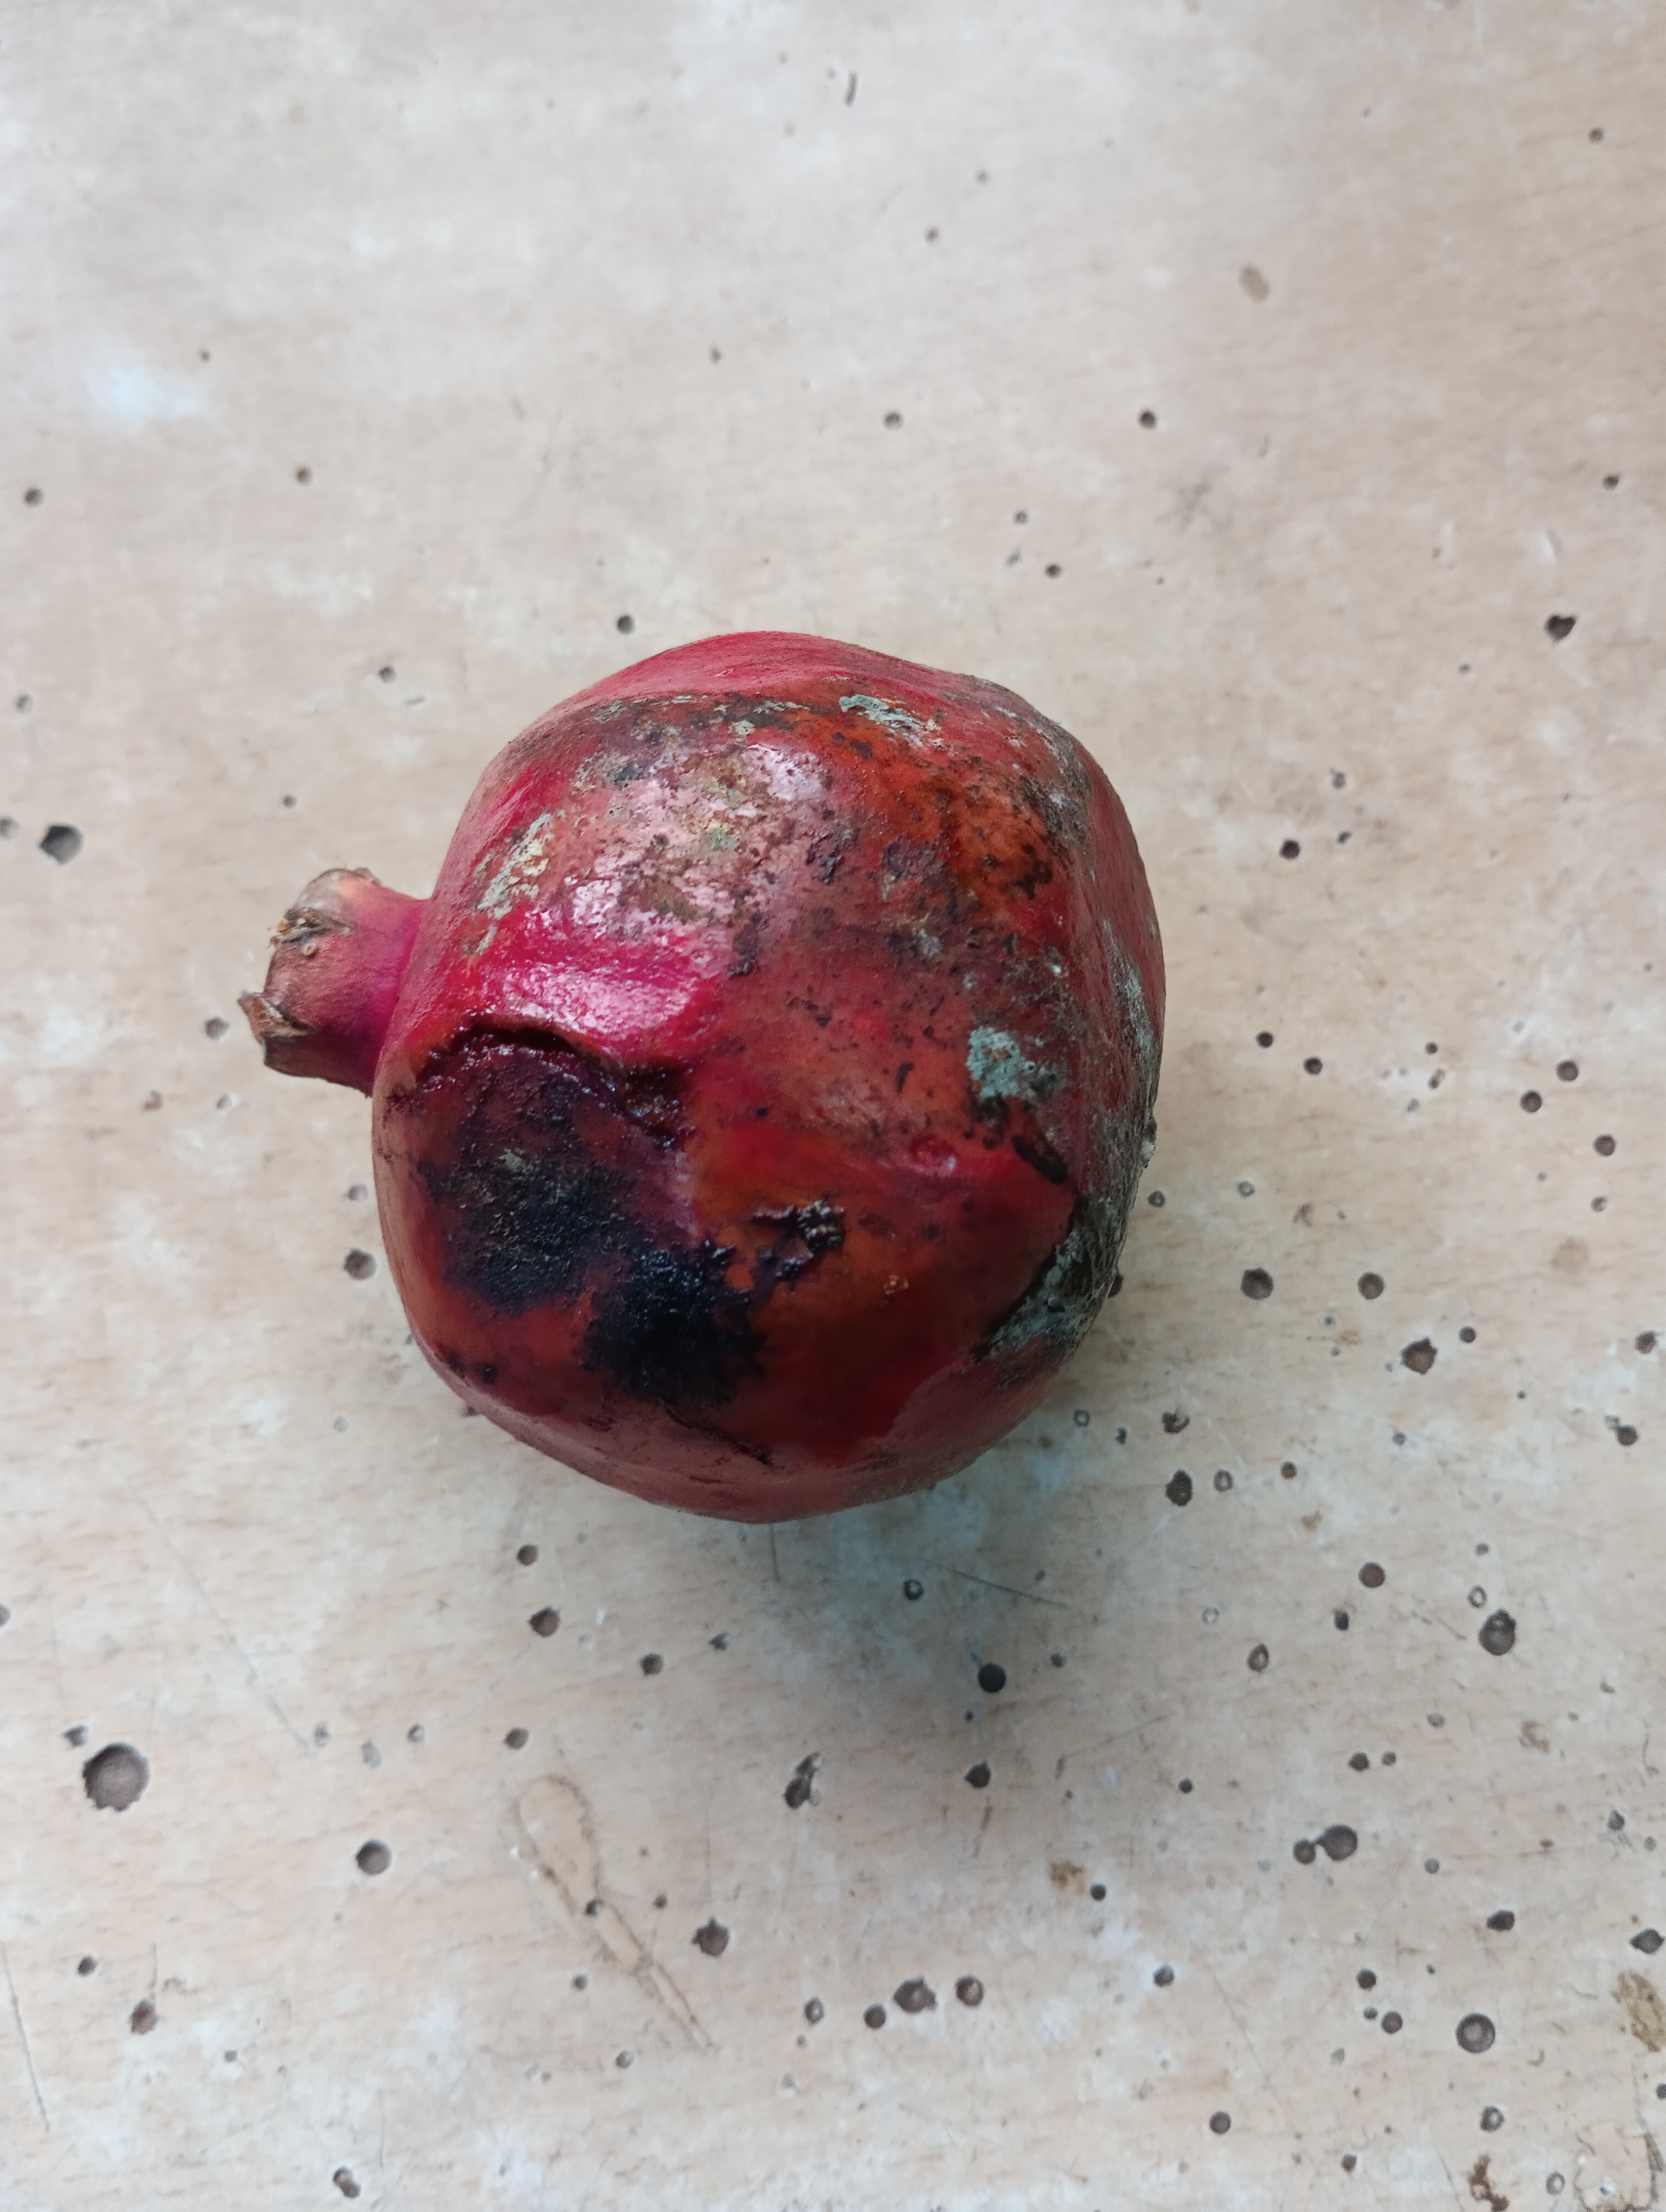
Label: Major Defect